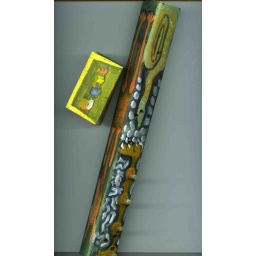
Still life under table with peephole (left, view c with blue pitcher) and Rover and the snake (snake view)